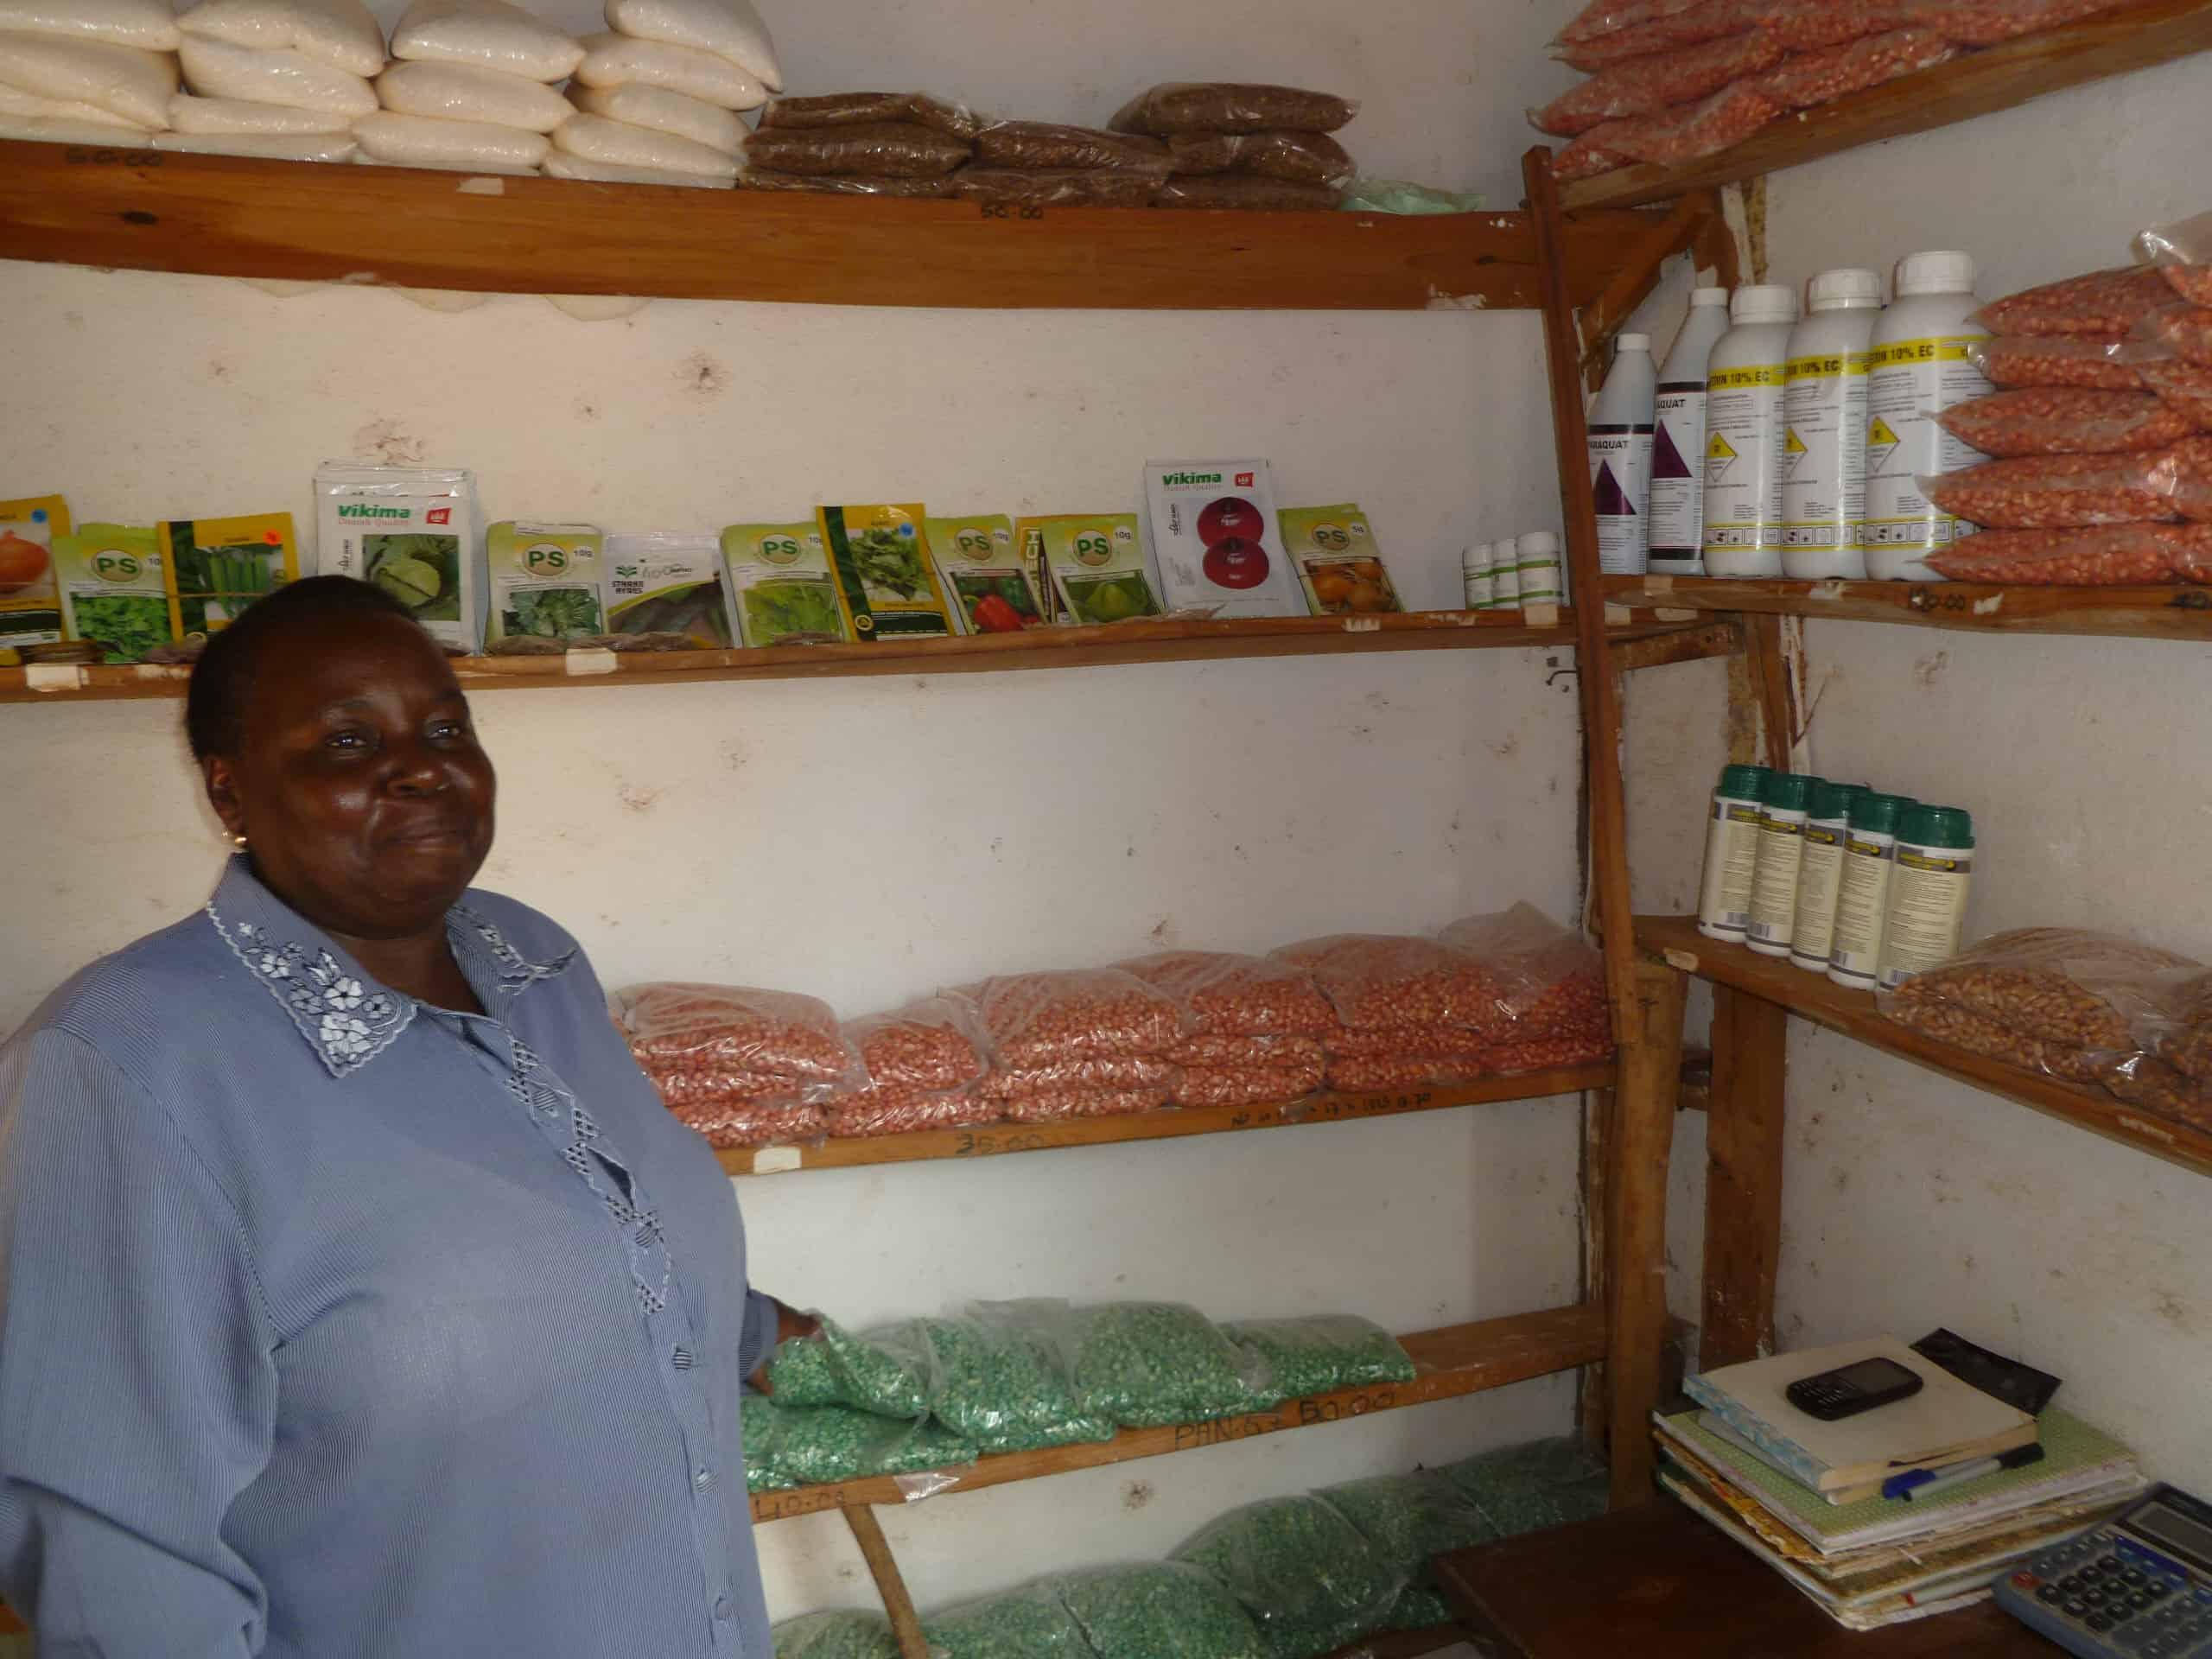
Muuzaji katika duka la mbegu amepanga bidhaa kwa mpangilio wa kitaalamu kwenye rafu. Mifuko tofauti ina mbegu mbalimbali zenye ubora wa hali ya juu, zikilenga kutoa pembejeo bora kwa wakulima. Mpangilio huu unaongeza urahisi wa upatikanaji, huakisi viwango vya biashara rasmi, na kusaidia kilimo endelevu, kwa kuhakikisha kilimo wanapata mbegu zinazofaa kwa mahitaji yao.